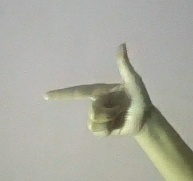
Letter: yaa